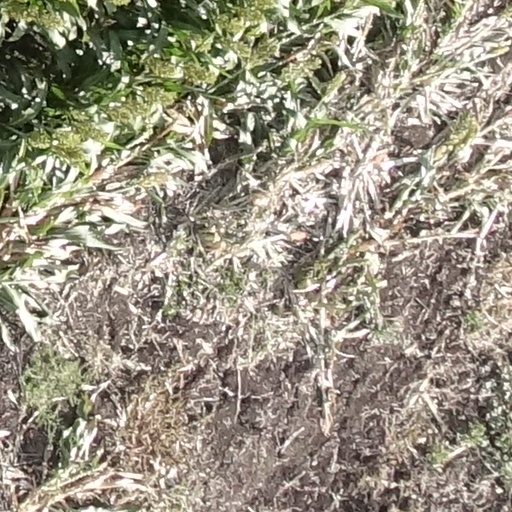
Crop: sorghum